Laser Vago

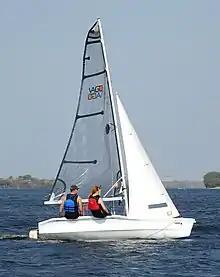
Laser Vago, showing hull chine.

In a 2007 review for "Sailing World", Chuck Allen wrote, "This boat is designed to be many things; singlehander, doublehander, fast trainer, and all-around fun, planing dinghy for whoever feels the need for speed in an inexpensive, durable design. Several key design features enable this 13'9" rocketship to get on a plane sooner than similar dinghies. The hard chine Richards designed into the hull combines with its rocker, which makes the boat handle like a dream during maneuvers. Its flared gunwales provide flotation and good righting moment. The XD version, which has 30 more square feet of sail area than the standard Vago, as well as a trapeze, is, quite simply, a ton of fun to sail ... Overall, sailing the boat is a great experience mostly because of the speed."